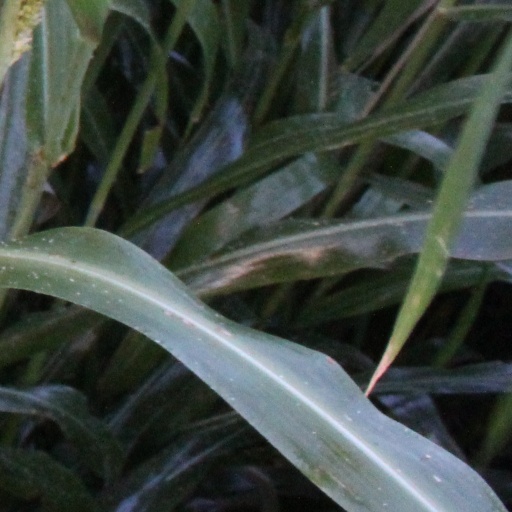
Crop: sorghum